Corinthia Hotel Tripoli

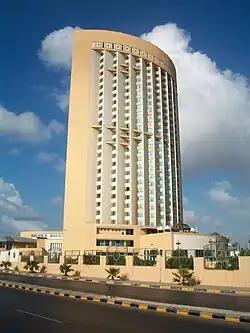
The Corinthia Hotel main tower.

The Corinthia Hotel Tripoli, originally known as the Corinthia Bab Africa Hotel, is a five-star skyscraper hotel in Tripoli, Libya. It is located in the city center, near the central business district. It is run by the Maltese Corinthia Hotels International (CHI) plc hotels management company. The hotel was opened in 2003 by Prime Minister, Shukri Ghanem [More information required].